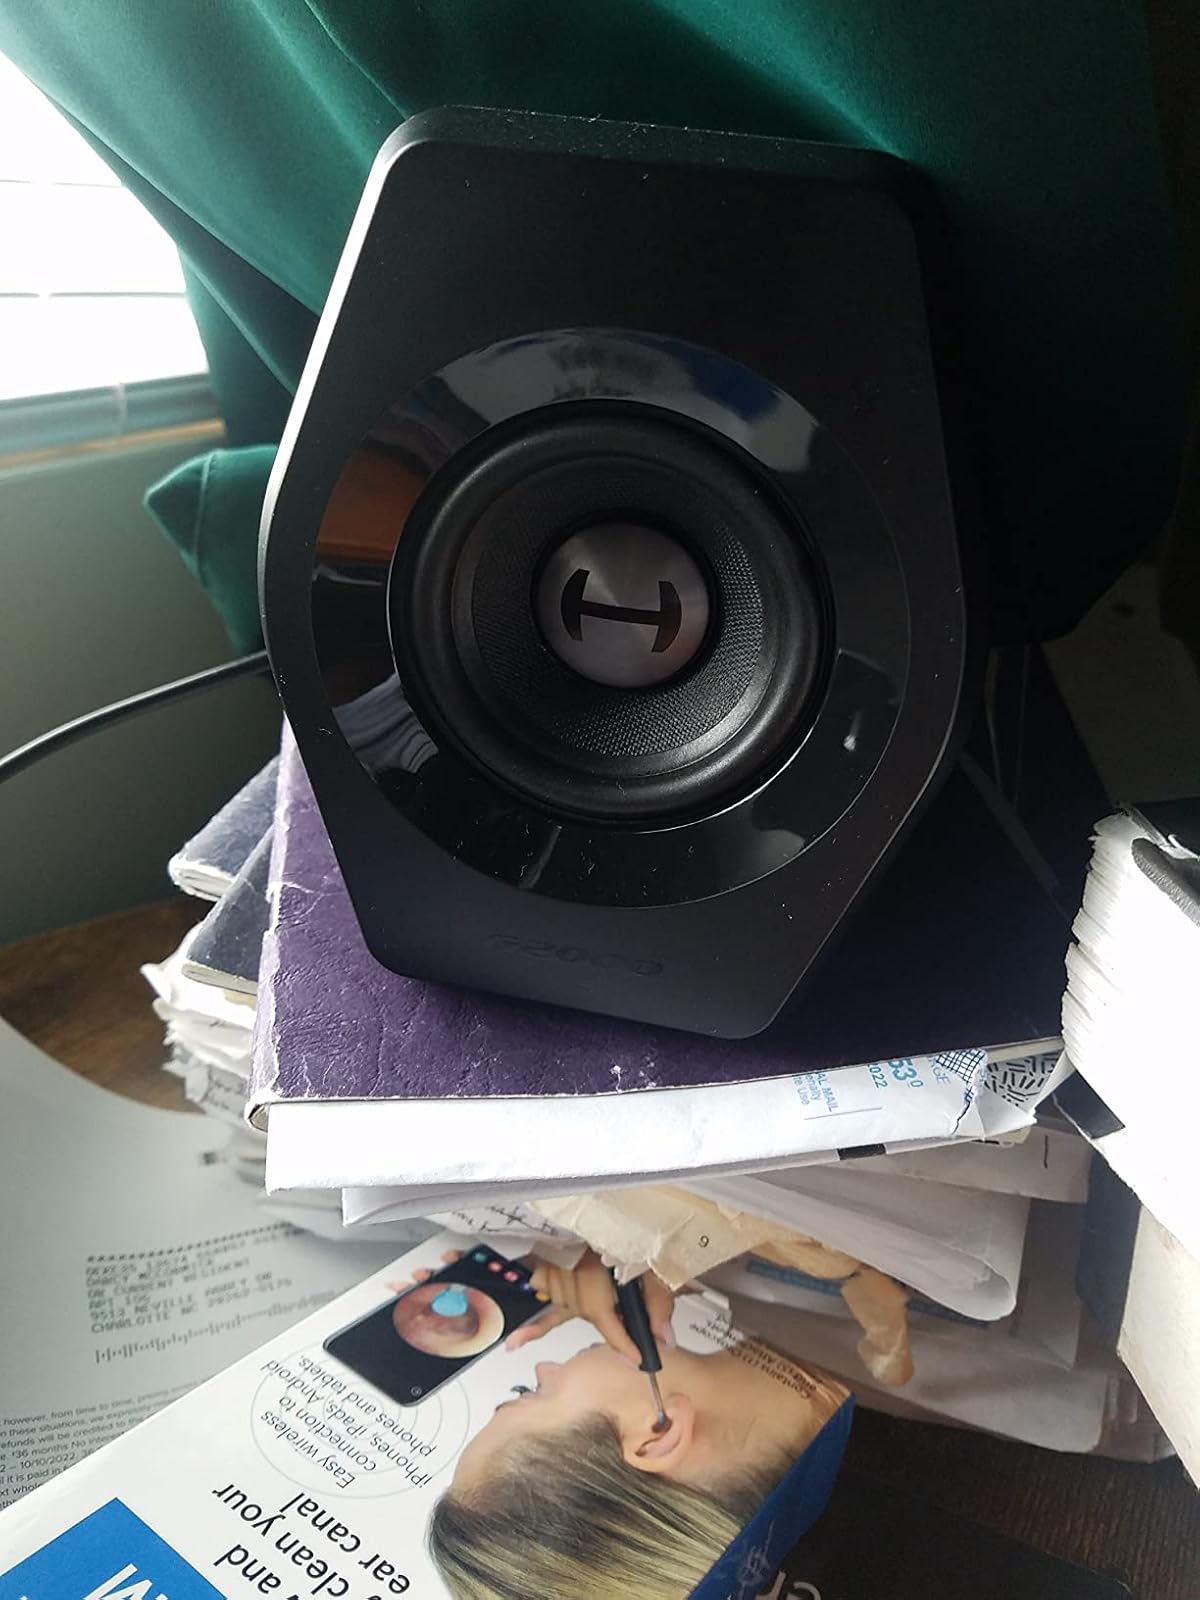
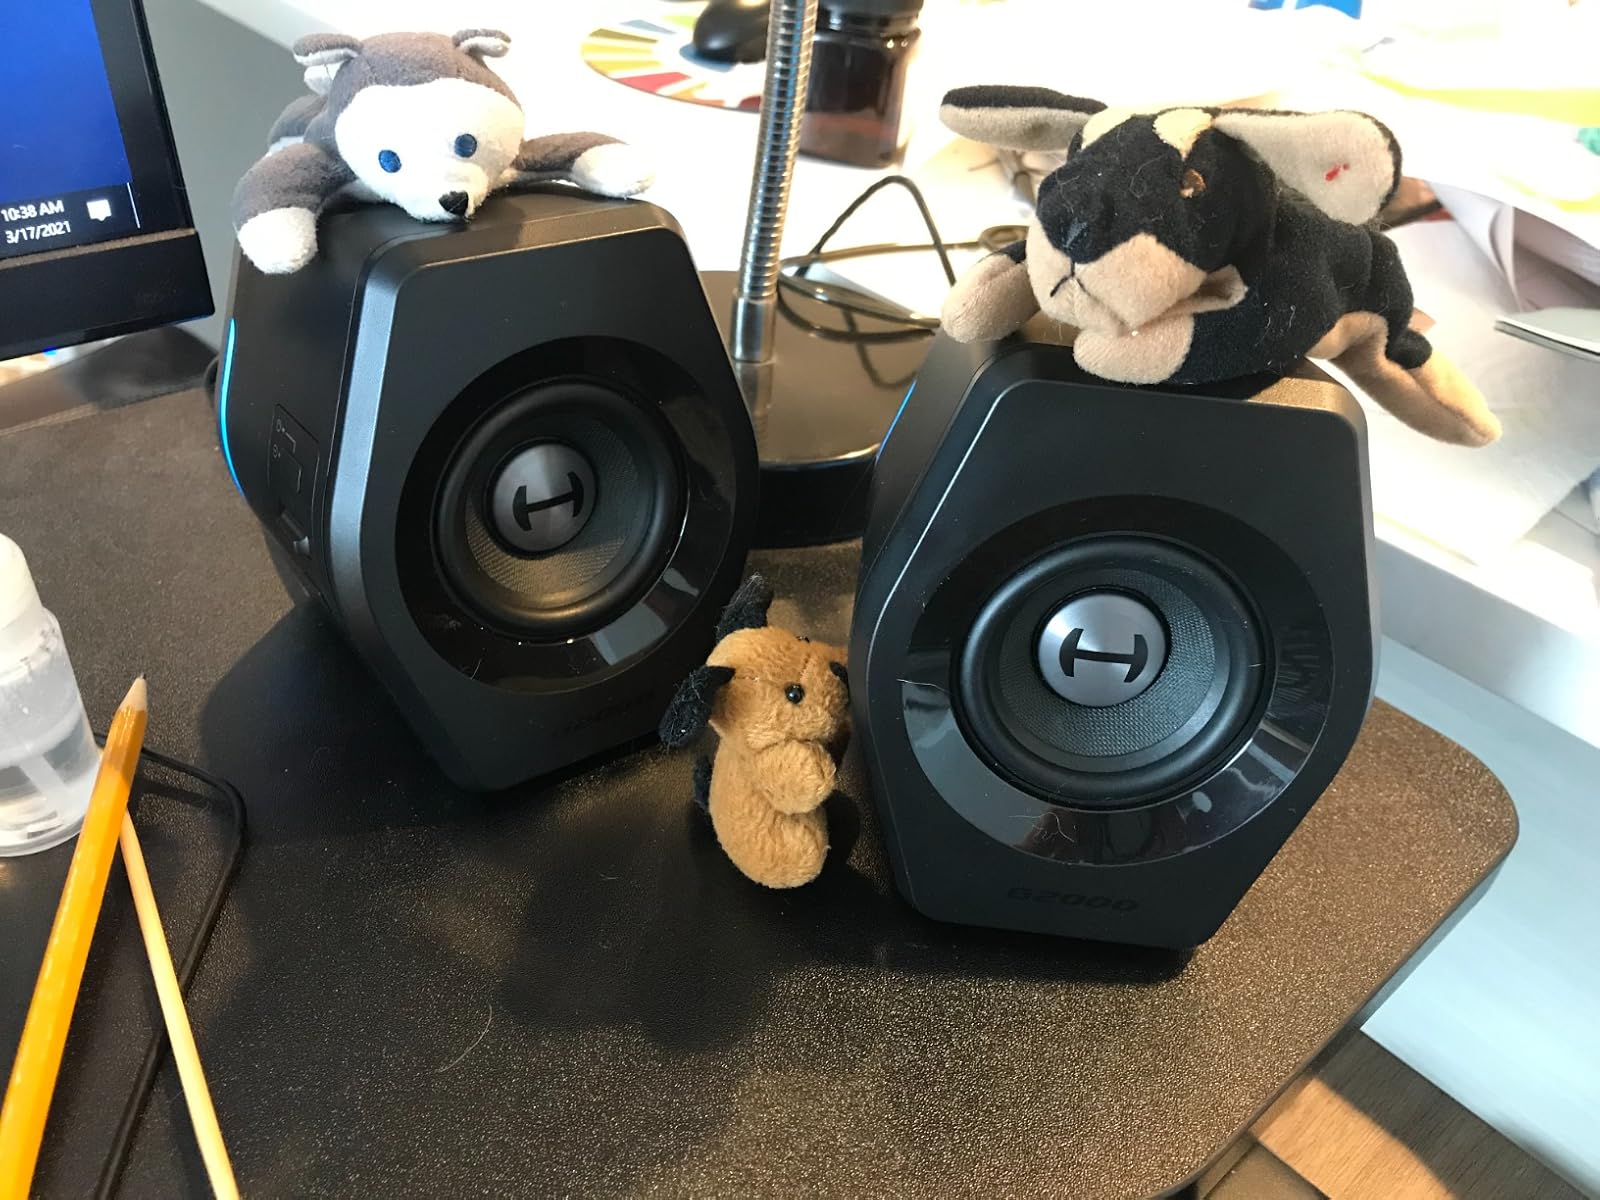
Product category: speaker
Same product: yes